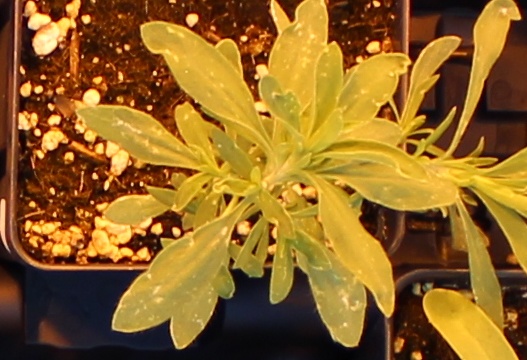
Label: Kochia